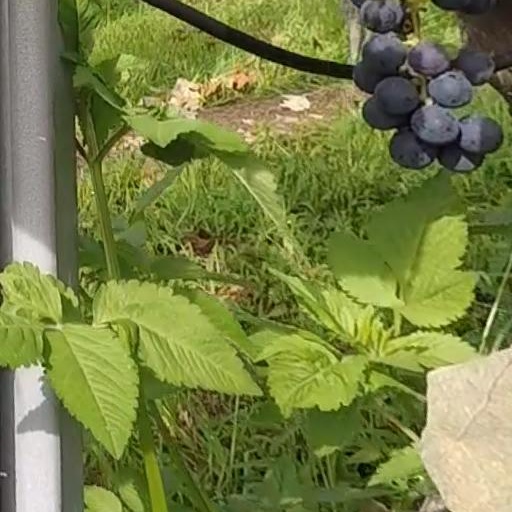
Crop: grape